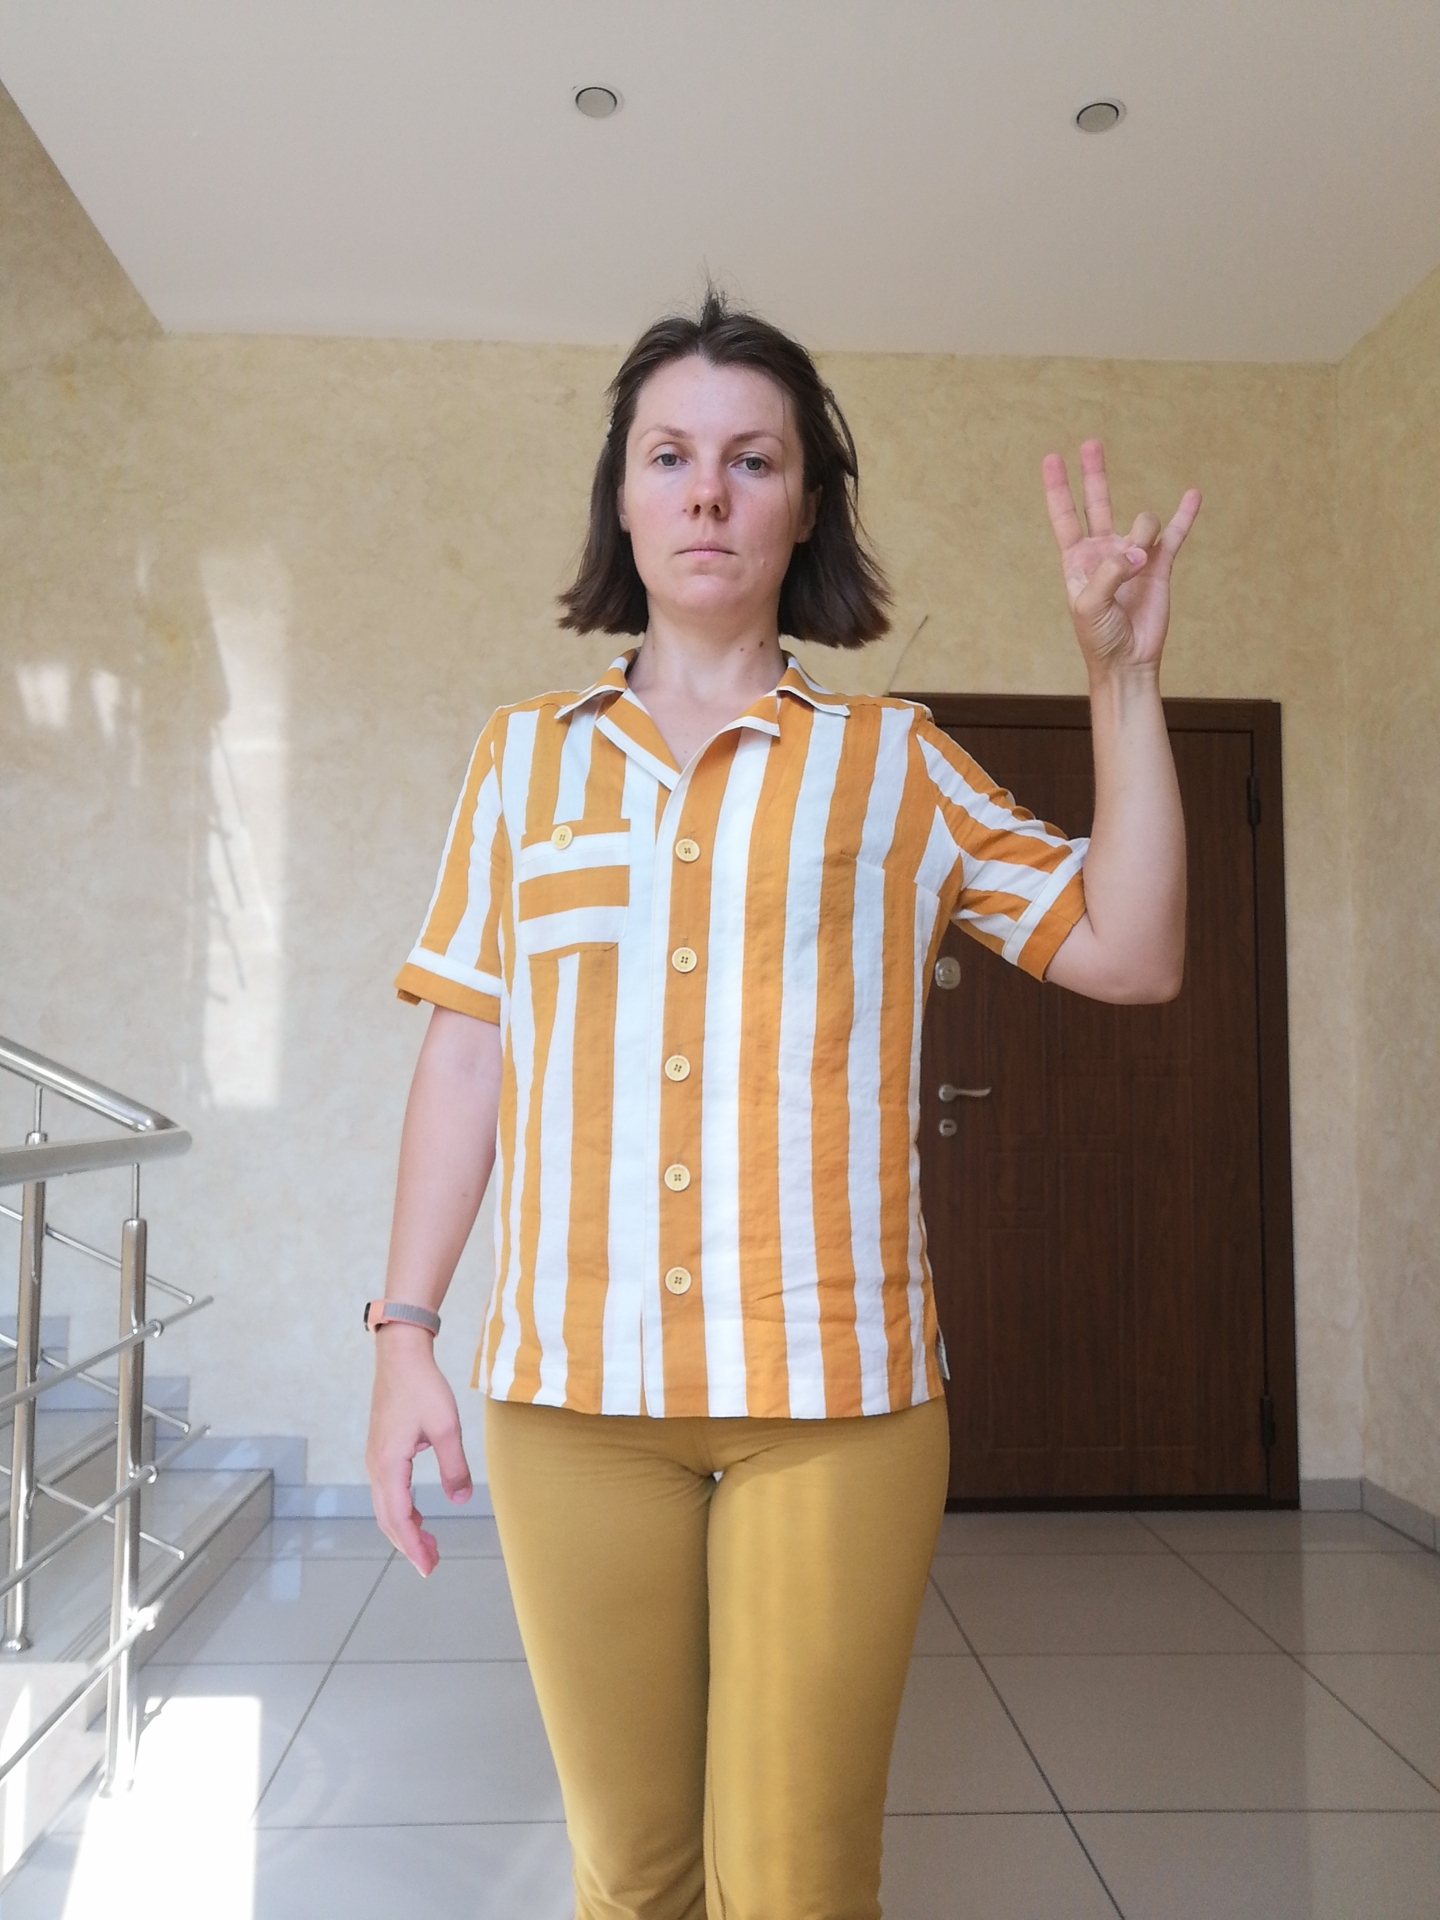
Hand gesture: three3